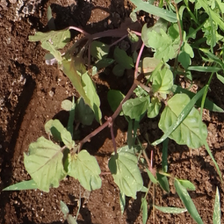
Weed species: Punarnava _(Boerhaavia diffusa)